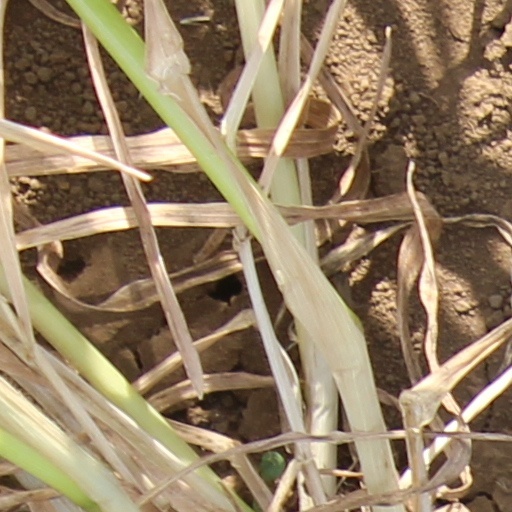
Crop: wheat